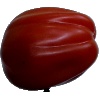
Label: tomato_heart